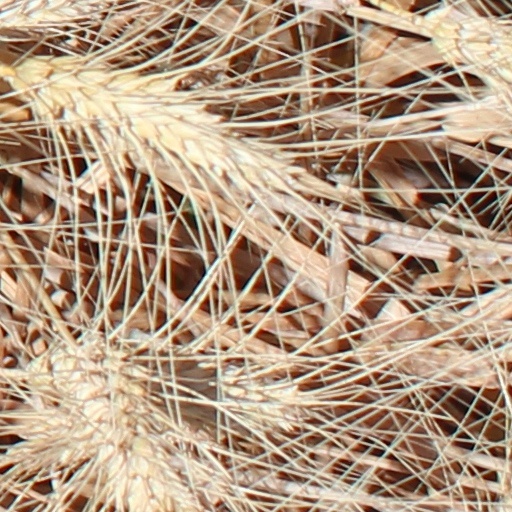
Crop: wheat